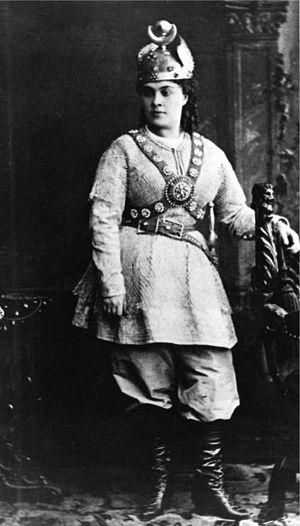
Rouslan et Ludmila est un opéra russe du XIXᵉ siècle en cinq actes et huit tableaux composé entre 1837 et 1842 par Mikhaïl Glinka, d'après le poème éponyme de Pouchkine.
Alexandra Pavlovna Kroutikova, née en 1851 à Potchep dans le gouvernement de Tchernigov et morte en 1919, est une cantatrice russe, contralto.